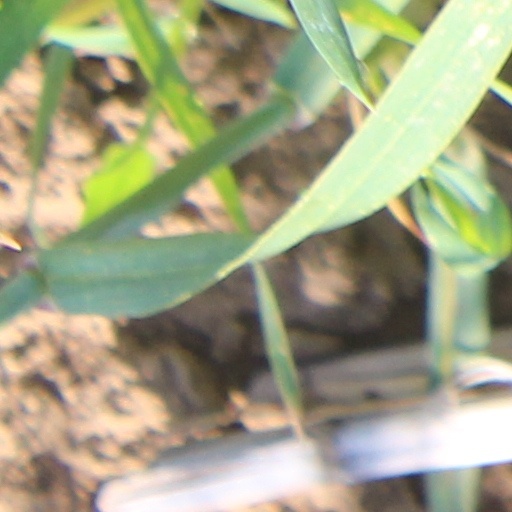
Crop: wheat